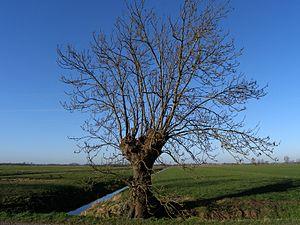
Le Groene Hart est une région des Pays-Bas relativement peu peuplée située à l'intérieur du Randstad. Il comprend notamment les villes de Zoetermeer, Alphen aan den Rijn, Gouda, Waddinxveen, Bodegraven, Gorinchem, Vianen et Woerden, et est bordé par Rotterdam, La Haye, Leyde, Haarlem, Amsterdam et Utrecht.